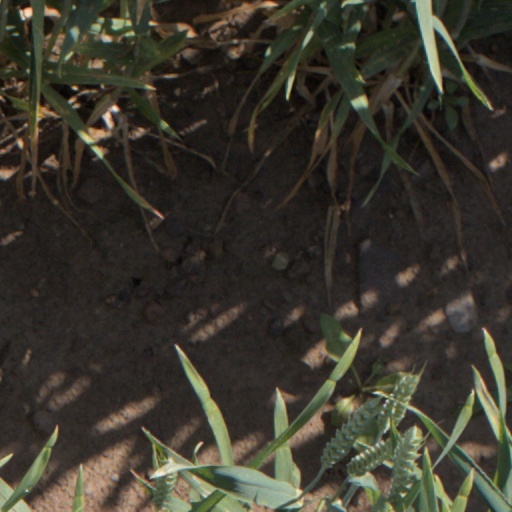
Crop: wheat